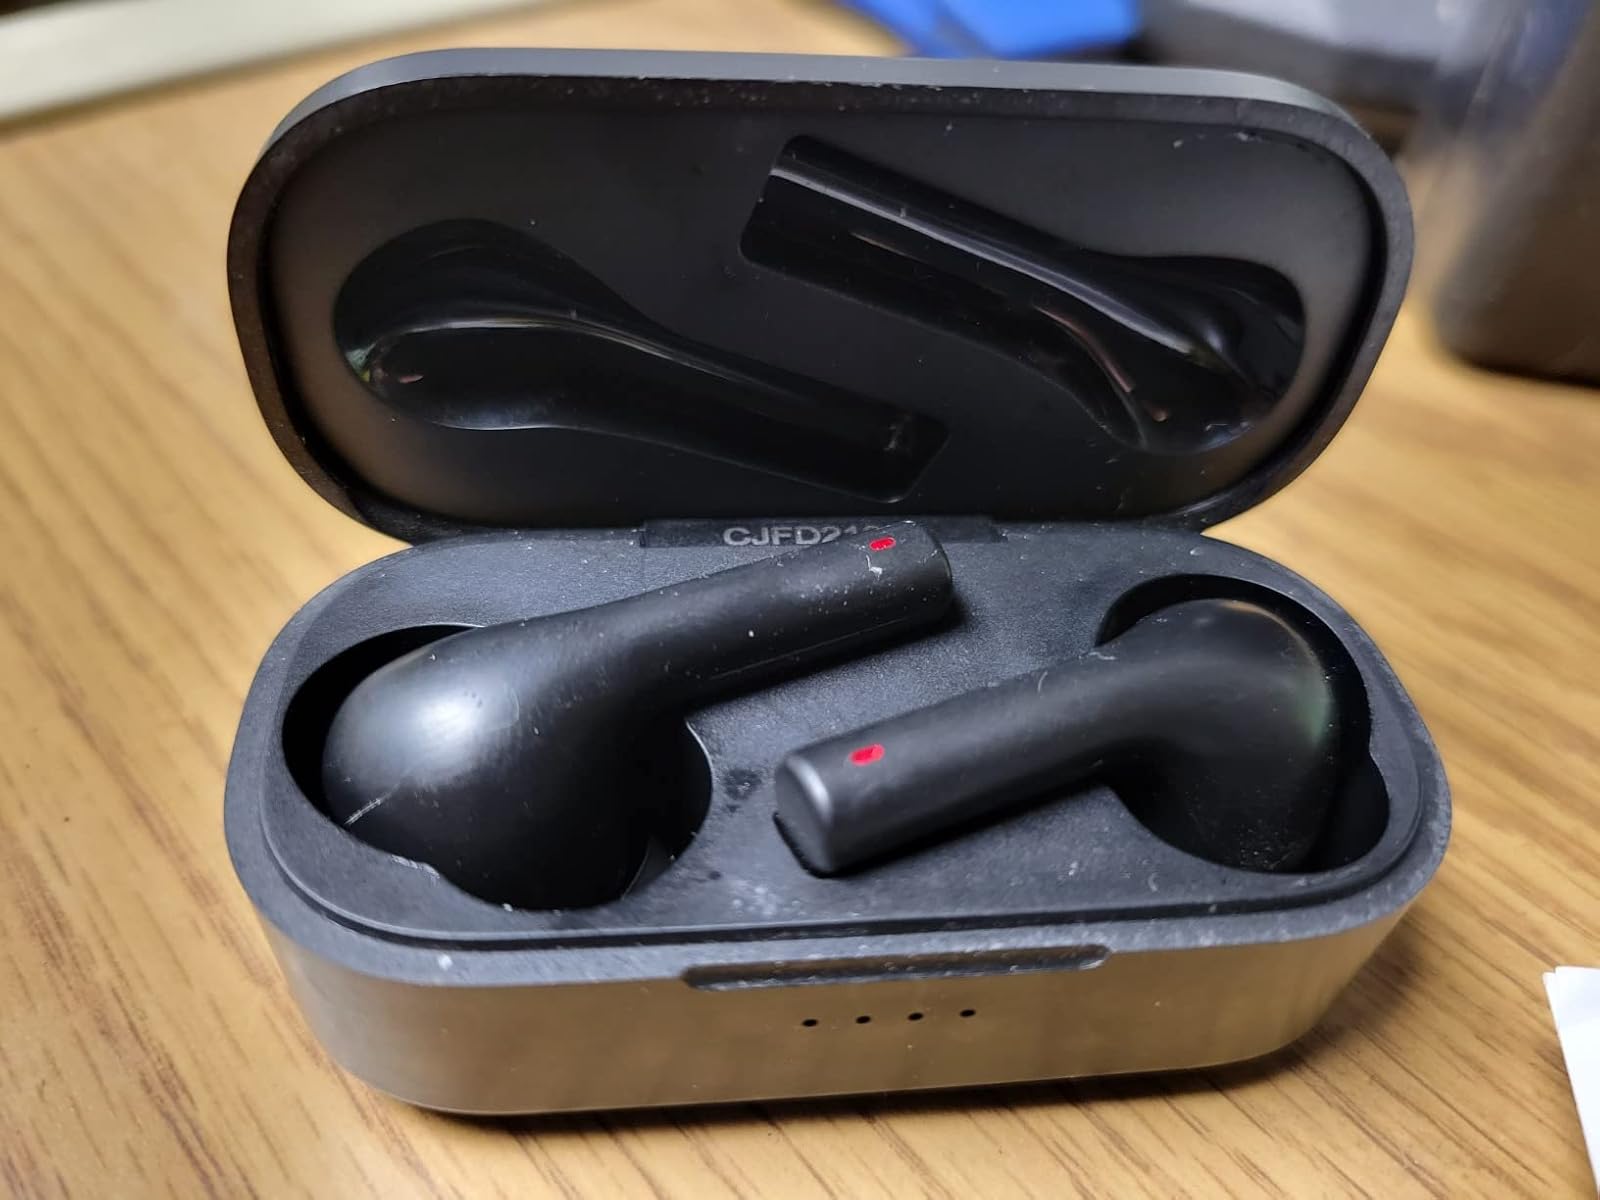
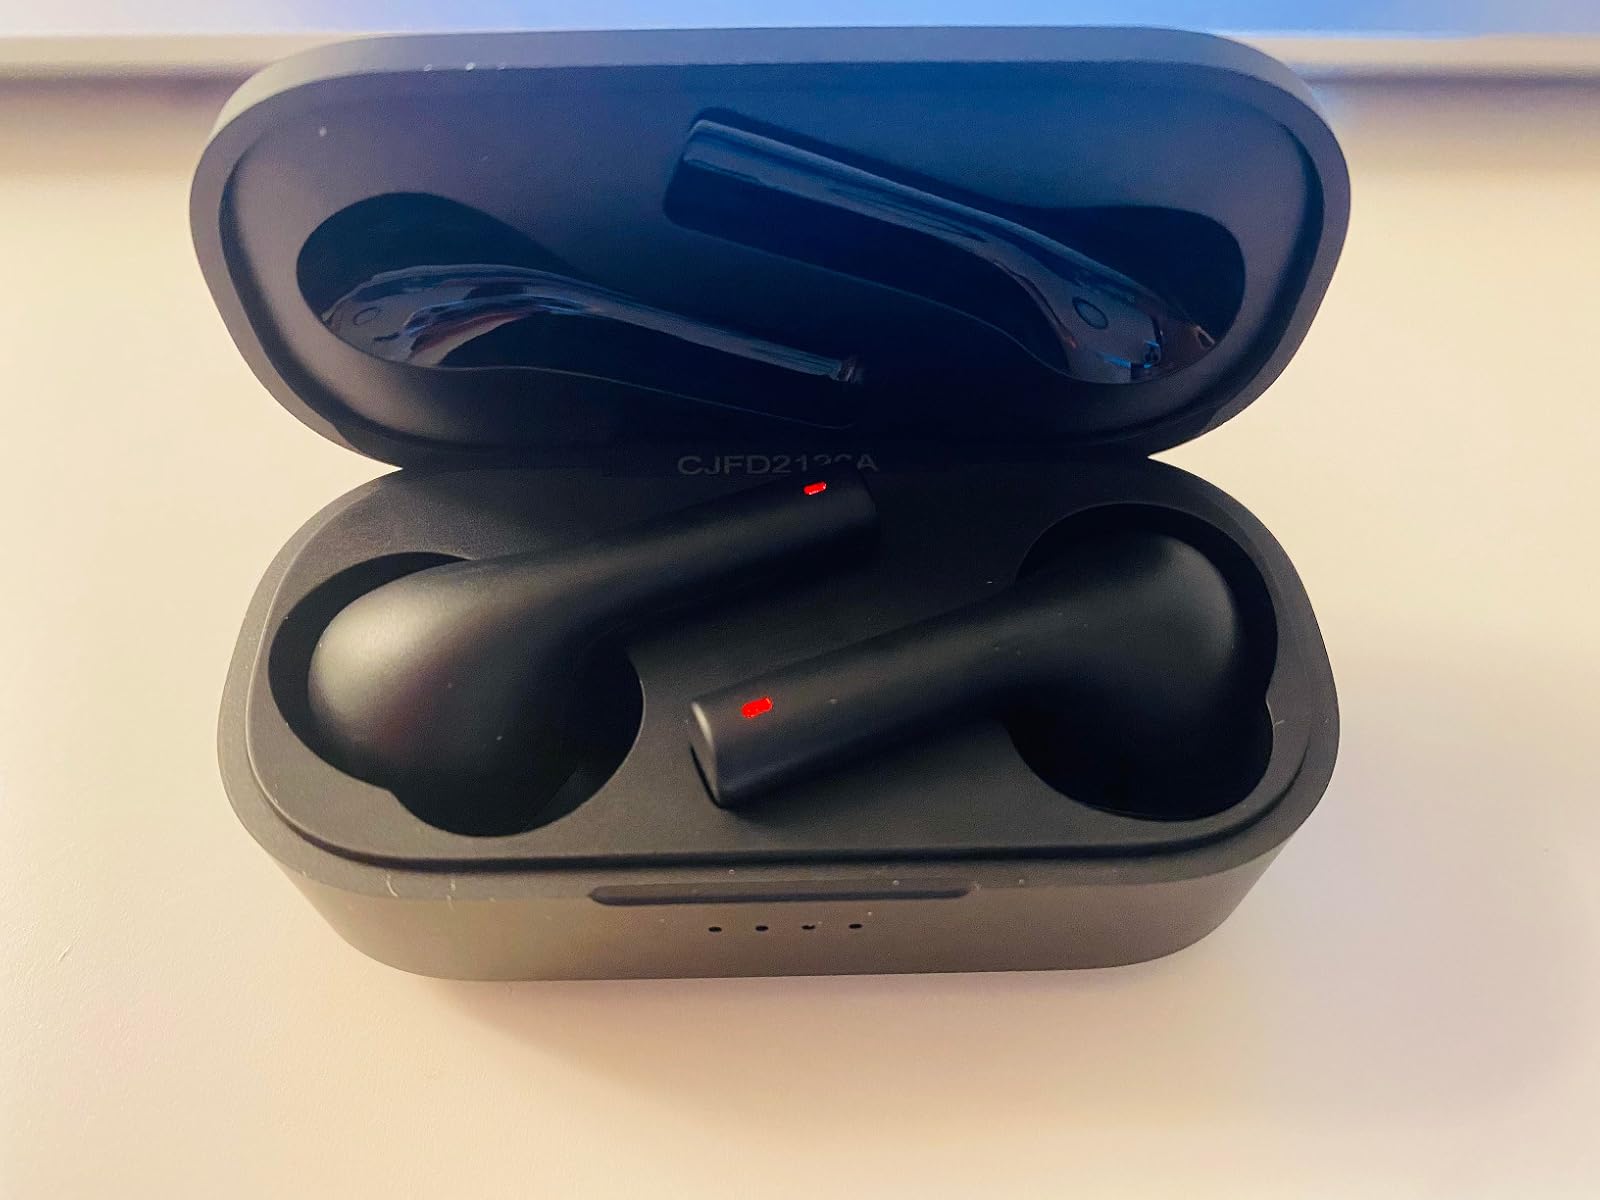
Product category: earbuds
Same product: yes